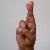
The image shows a hand gesture representing the letter 'R' in Indian Sign Language.